House of Stone

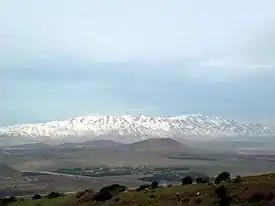

"House of Stone" details Shadid's return to and rebuilding of his family's home in Marjayoun (: ), also known as 'Jdeideh / Jdeida / Jdeidet Marjeyoun, in the administrative district of Marjeyoun District, in the Nabatieh Governorate in Southern Lebanon.